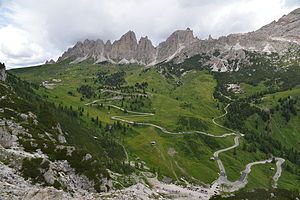
Gardenapasset / Galleri
Gardenapasset er et bjergpas i de italienske alper, der forbinder Selva di Val Gardena til Colfosco.